Andries Cornelis Lens

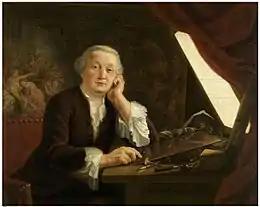
"Portrait of Pieter Franciscus Martenasie"

Lens became a director and teacher at the Antwerp Academy in 1763. To prove his qualifications for this position he gave the Academy in the year of his appointment a composition "Hercules protects painting from Ignorance and Envy" (Royal Museum of Fine Arts Antwerp). The governor-general of the Southern Netherlands Prince Charles Alexander of Lorraine took a liking to the young artist and appointed Lens as his court painter in September 1764. He also gave Lens a stipend which allowed him to go study in Italy. The artist left on 21 October 1764 for Italy where he studied for almost four years and copied many of the old Italian masters and in particular, Raphael. His brother Jacob (also known as 'Jacques-Joseph') who was seven years his junior accompanied him on his trip to Italy. They spent time in Florence, Rome and Naples. He travelled back to Antwerp via Paris where he was exposed to new currents in art. Upon his return to Antwerp Lens became a promoter of these new ideas.